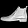
Label: Ankle boot